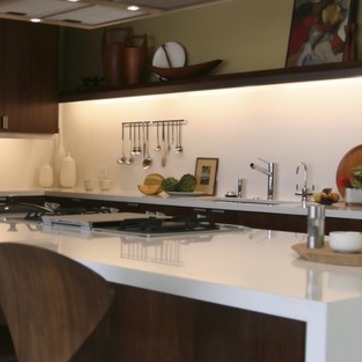
Material: food